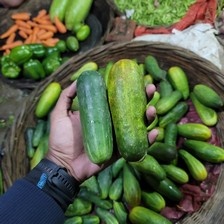
Label: cucumber